Campbell College

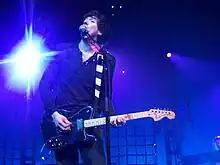
Gary Lightbody, Snow Patrol frontman and Campbell College past pupil

The school's record in rugby includes winning the Ulster Schools Cup 24 times and sharing the cup four times. In 2018, Campbell beat Royal School Armagh at Ravenhill.